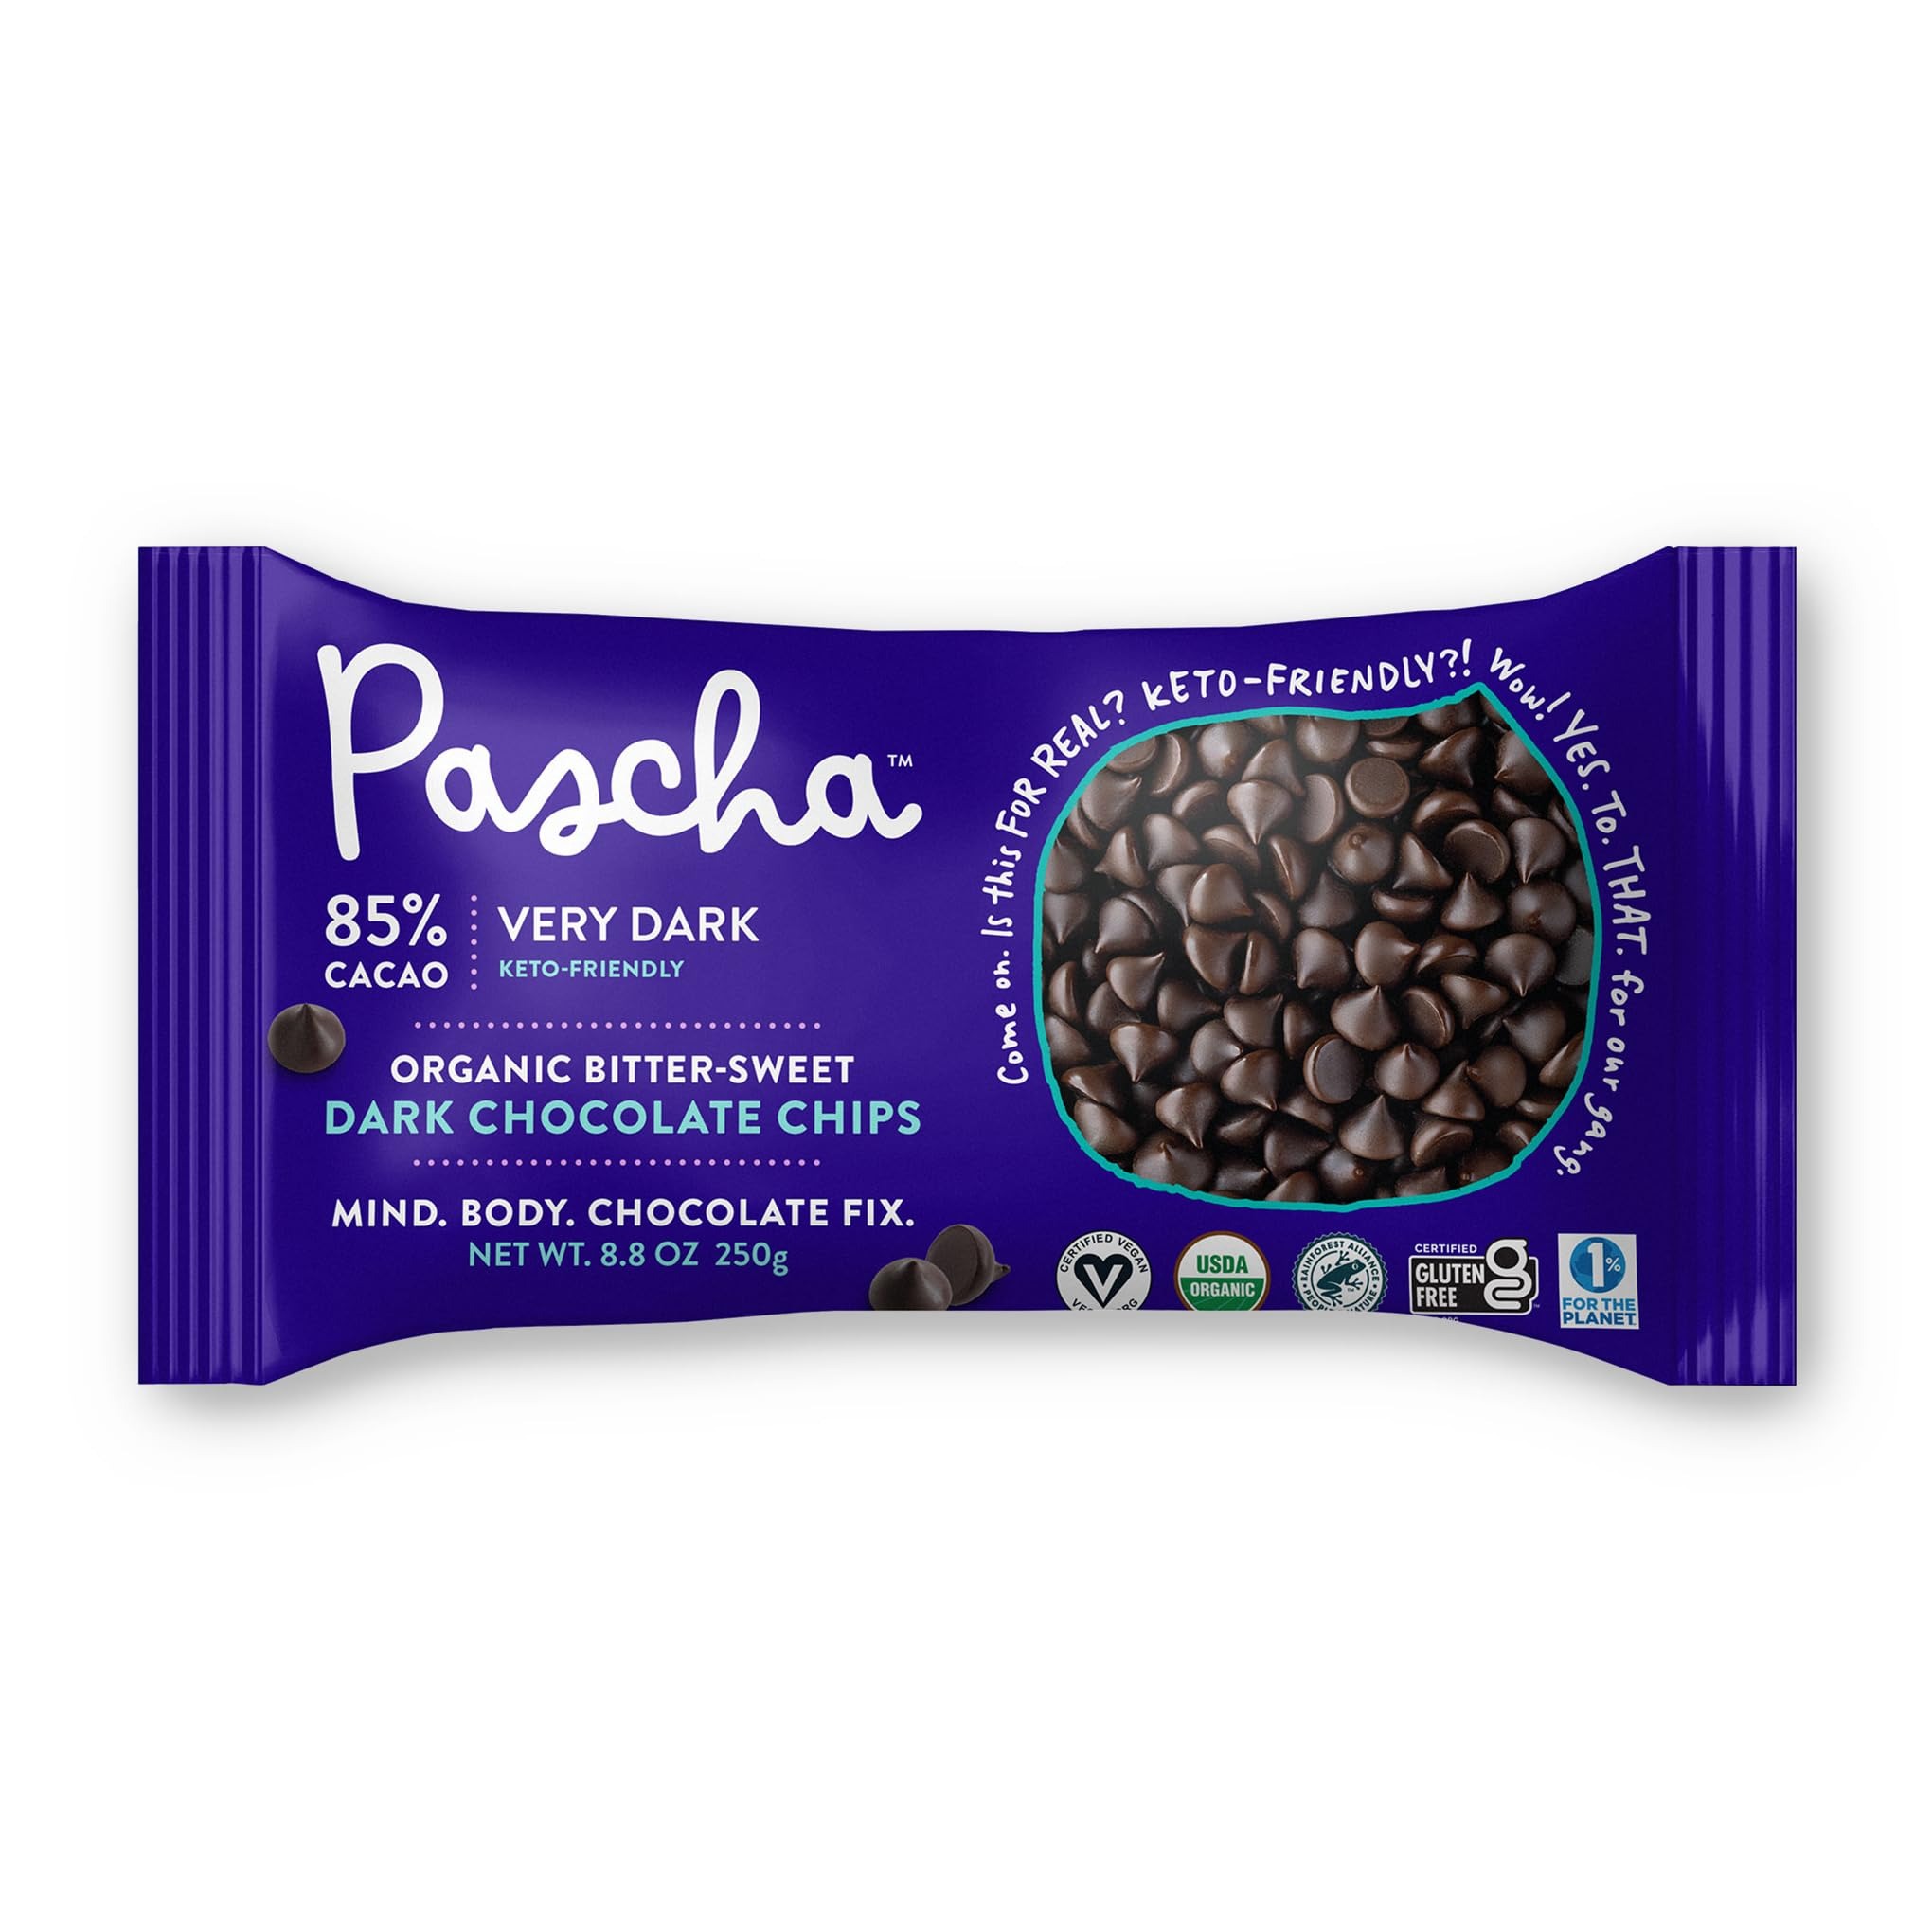
Item Name: Pascha Chocolate Baking Chip, 85% Caca, 8.8 oz
Bullet Point 1: Allergen-friendly. NO: peanuts, nuts, wheat, gluten, dairy, egg, soy.
Bullet Point 2: Non GMO Project Verified
Bullet Point 3: UTZ Certified Cocoa
Bullet Point 4: USDA Organic and Certified Organic by The Centre for Systems Integration
Bullet Point 5: Product of Peru
Value: 8.8
Unit: Ounce

Price: 10.84